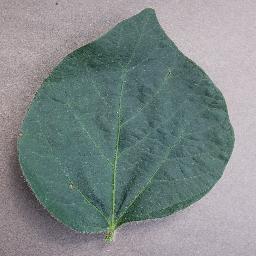
Label: Soybean___healthy